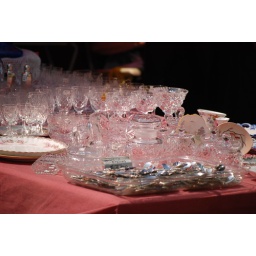
Old glasses and other stuff in the flea market of Christchurch, Canterbury, South Island (New Zealand)